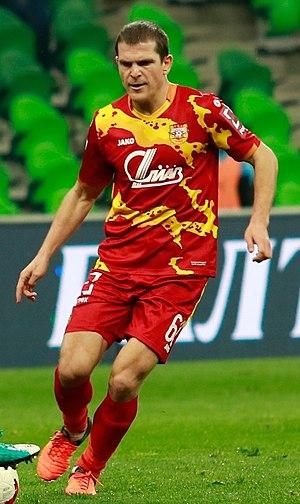
Alexandru Bourceanu, né le 24 avril 1985 à Galați, est un footballeur international roumain. Il évolue au poste de milieu de terrain au Arsenal Toula.